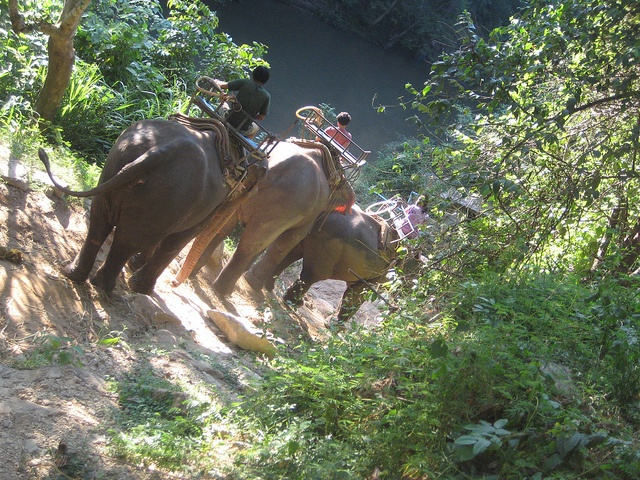
A herd of elephants walking down a dirt road.
Three elephants walking down a path towards water, carrying people.
Three people ride elephants down a path through the jungle
a couple of elephants that have people on it
some elephants walking on a trail with people on their backs